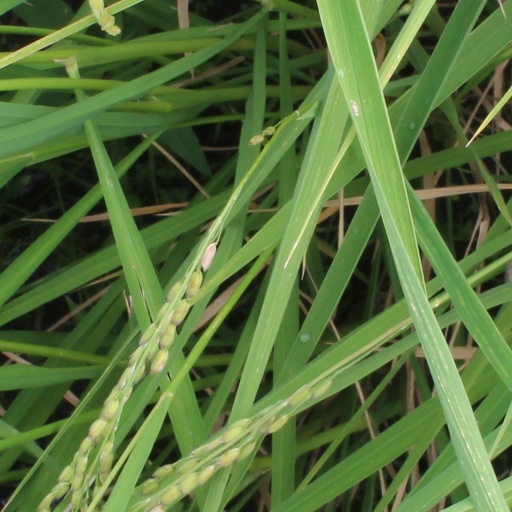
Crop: rice